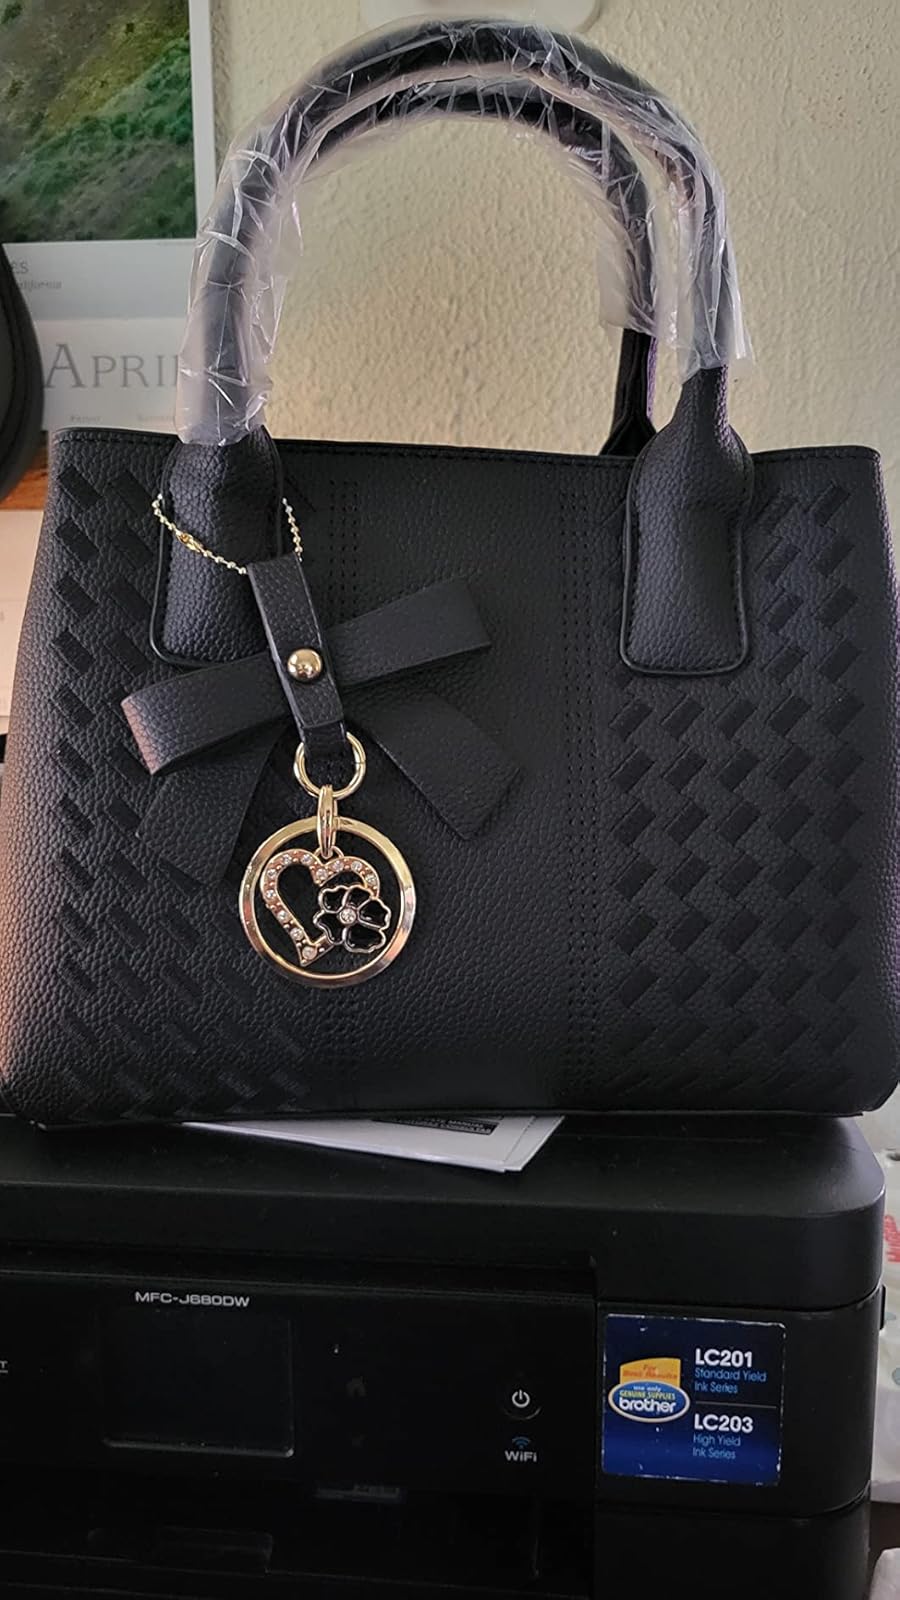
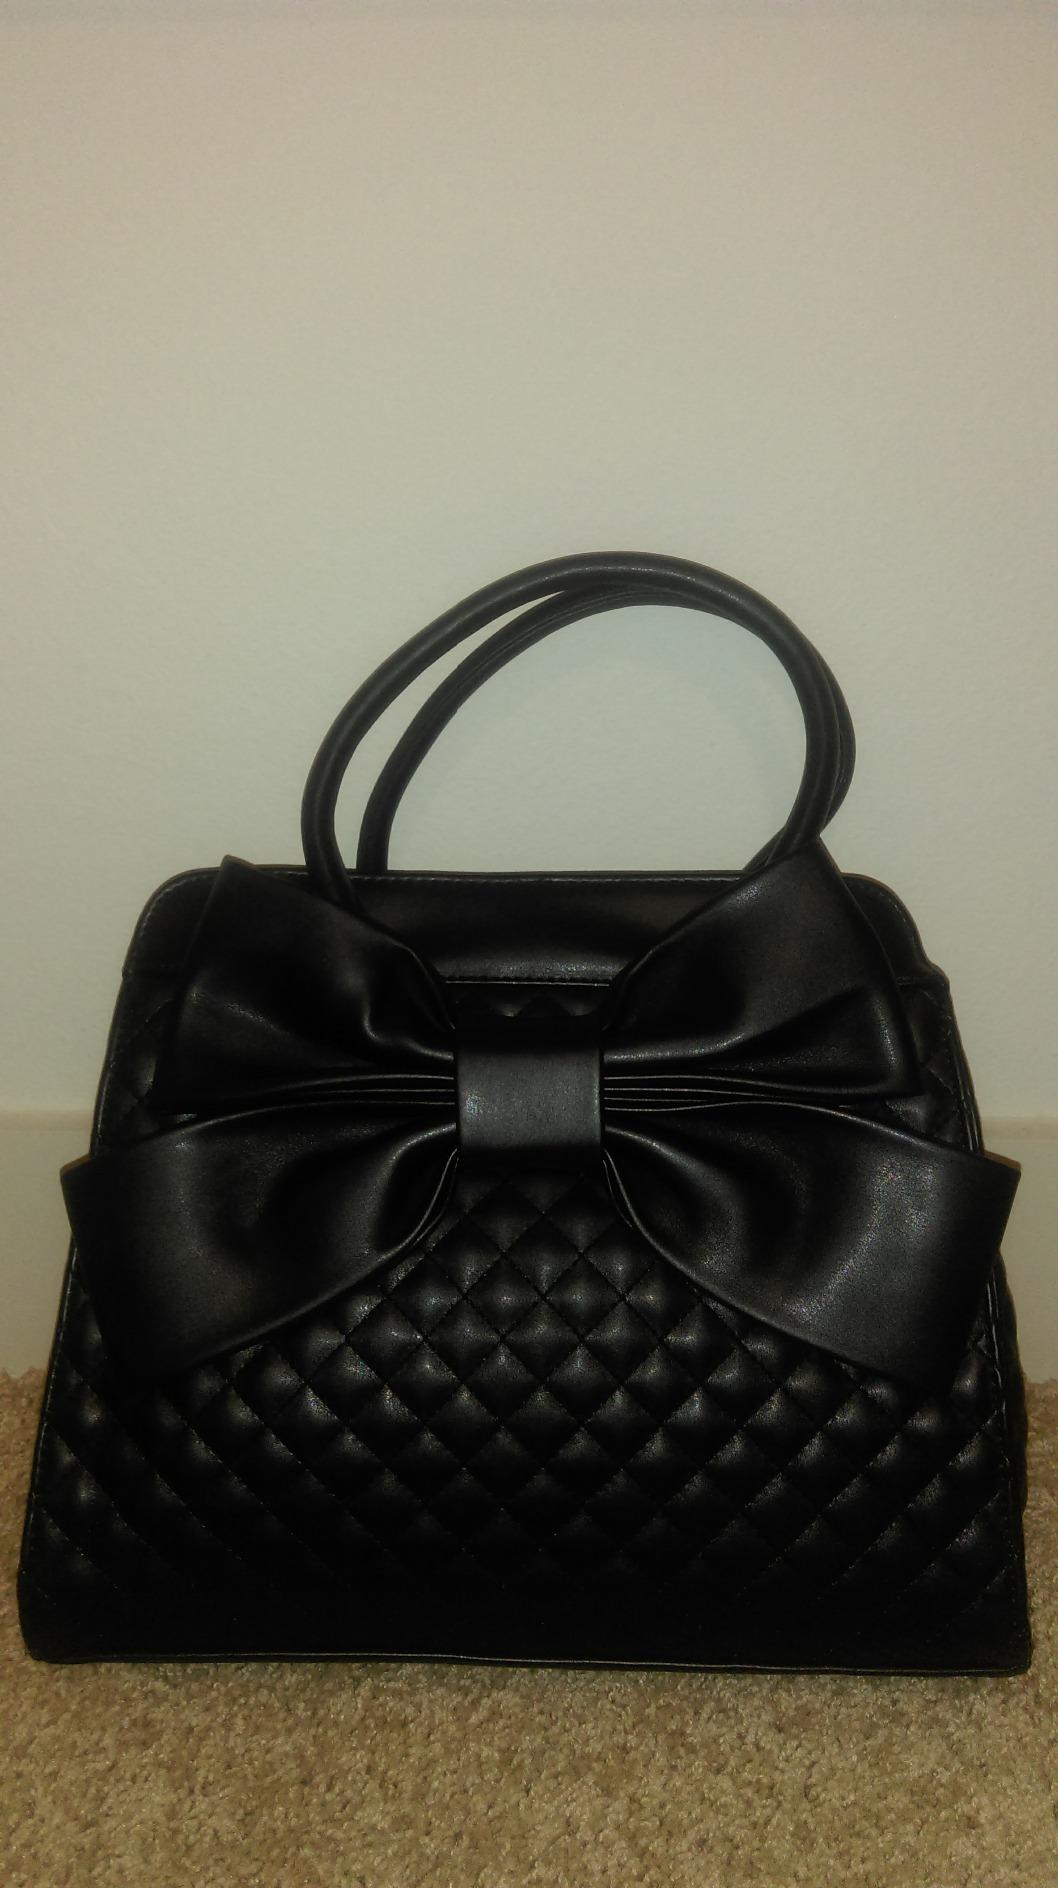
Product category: accessories_handbag
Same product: no